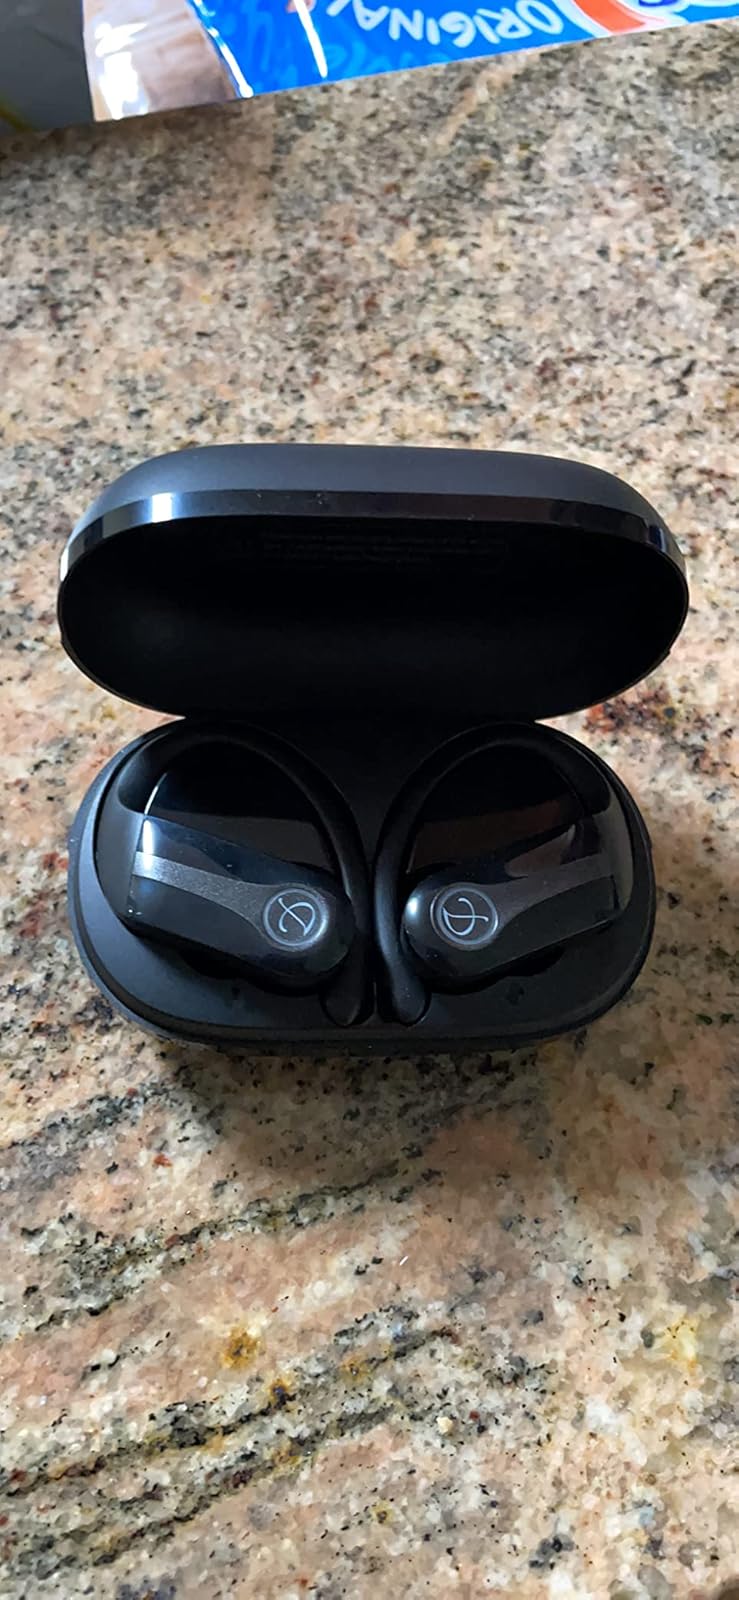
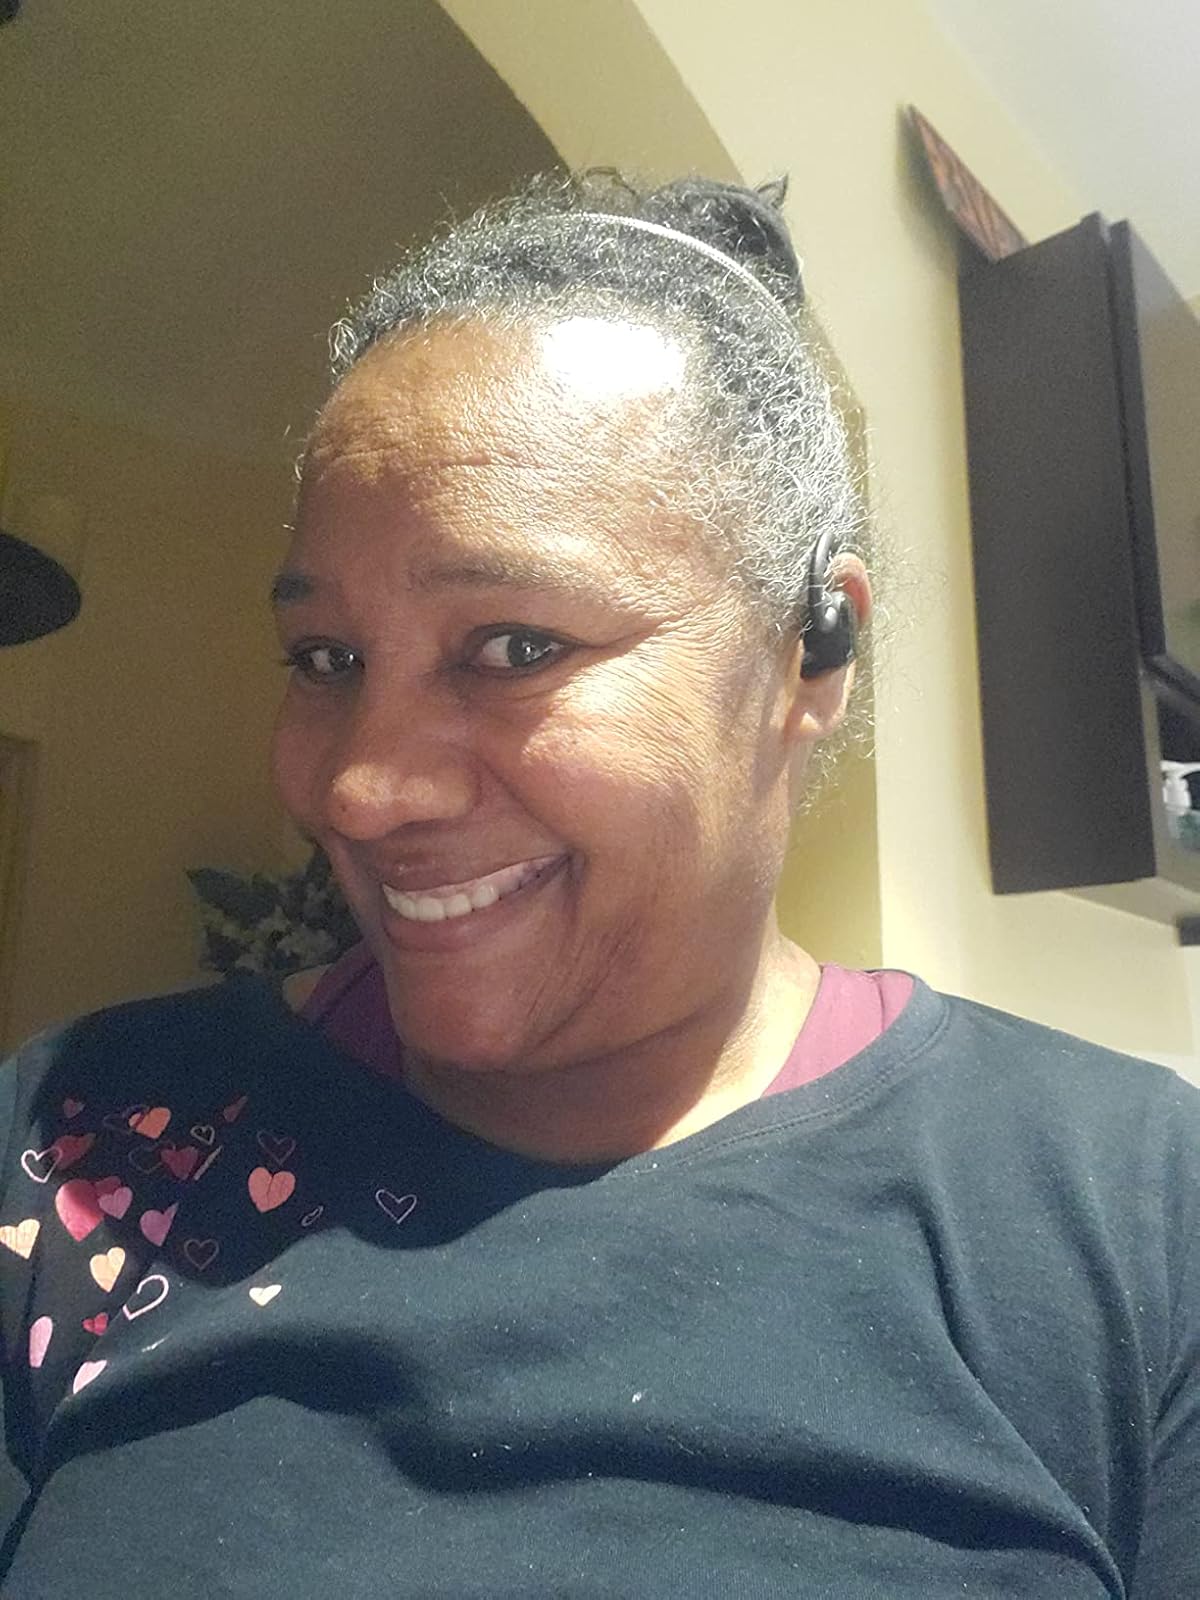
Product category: earbuds
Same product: no